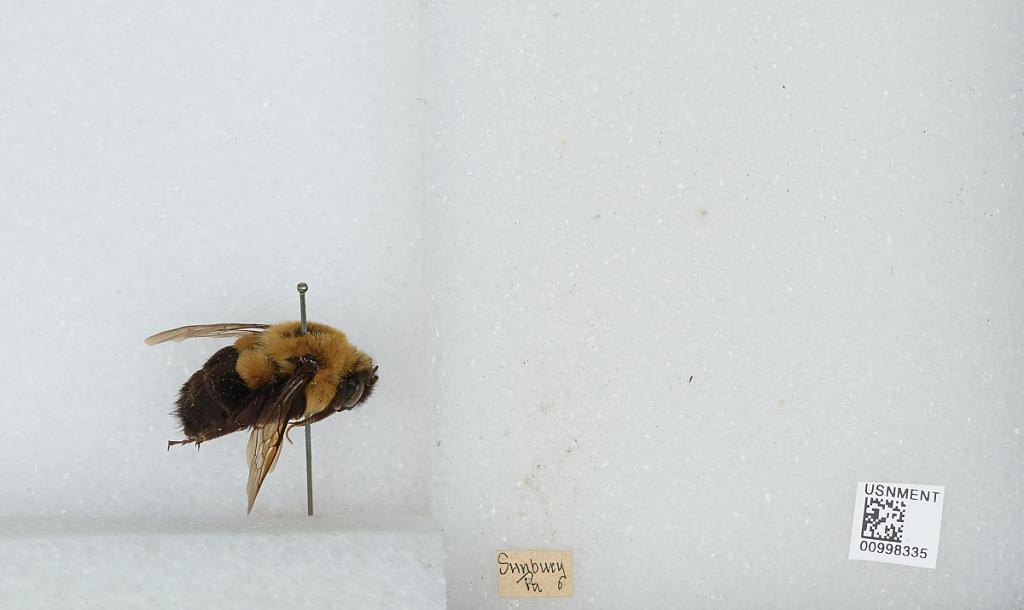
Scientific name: Bombus (Pyrobombus) impatiens Cresson
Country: United States
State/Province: Pennsylvania
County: Northumberland
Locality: Sunbury
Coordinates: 40.8639, -76.7892